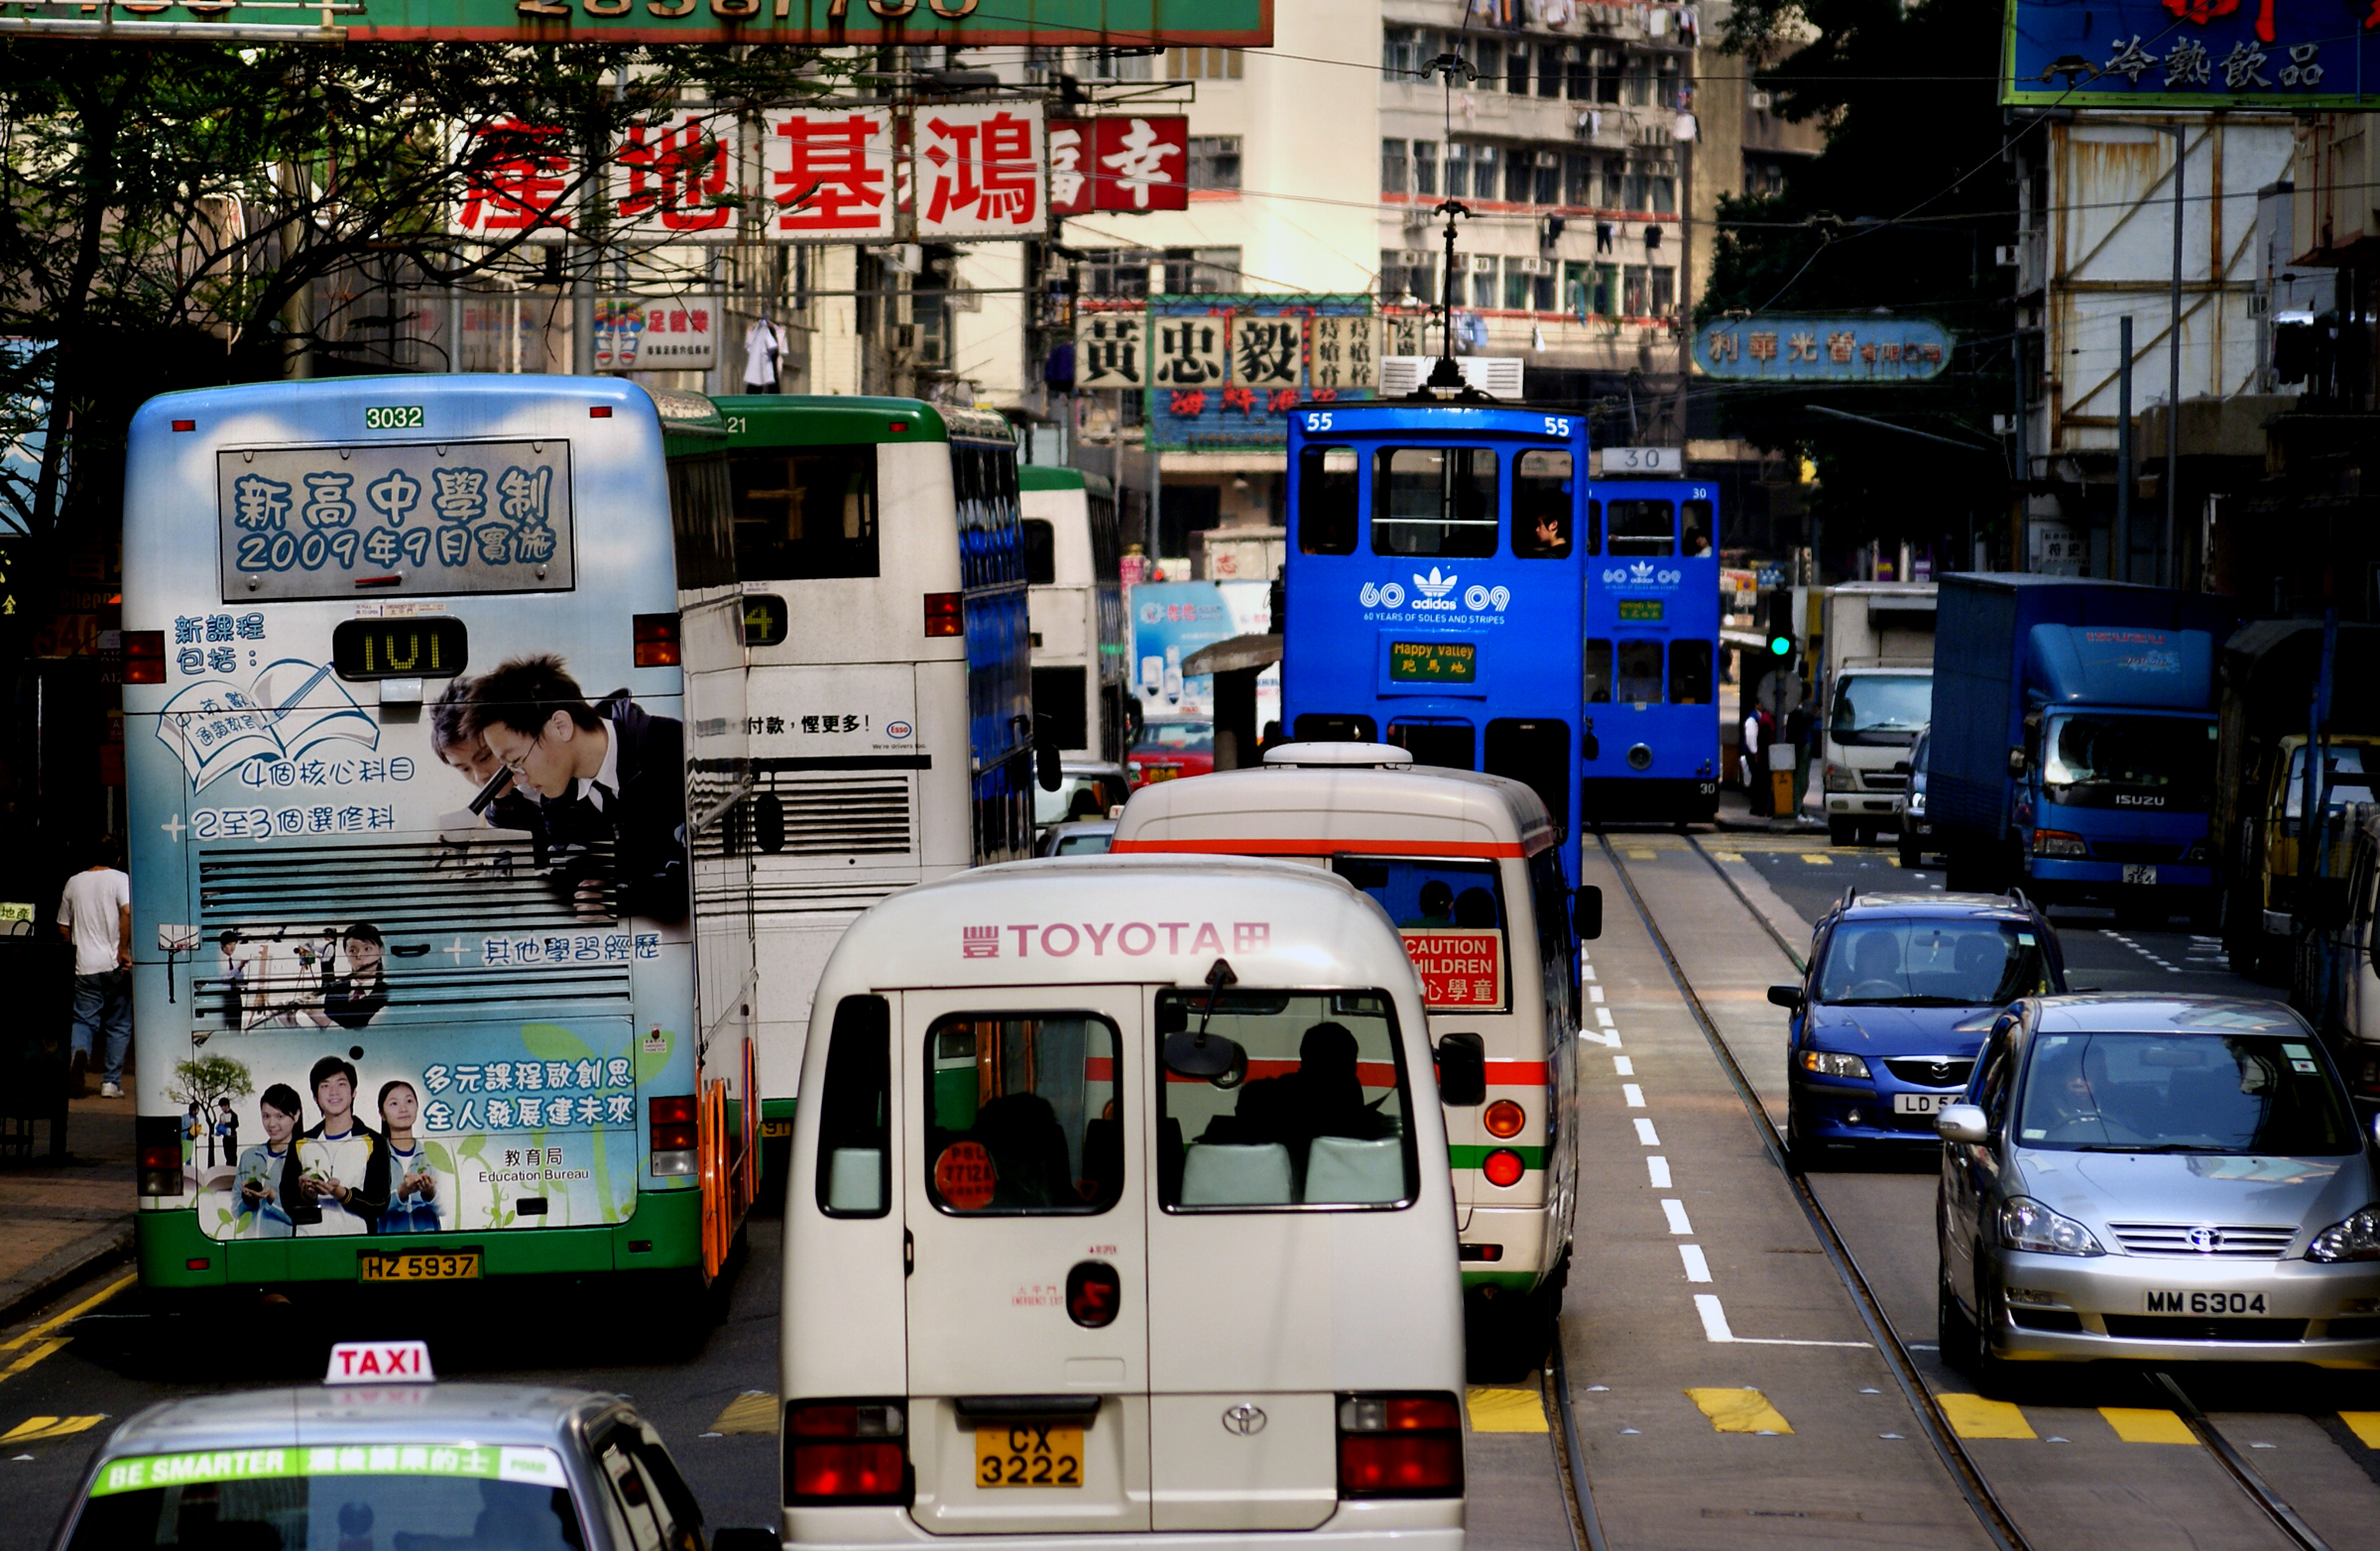
traffic, transport, vehicle, public transport, bus, hongkong, buses, sonydslra300, tamron1750mm, hongkongtrams, urban area